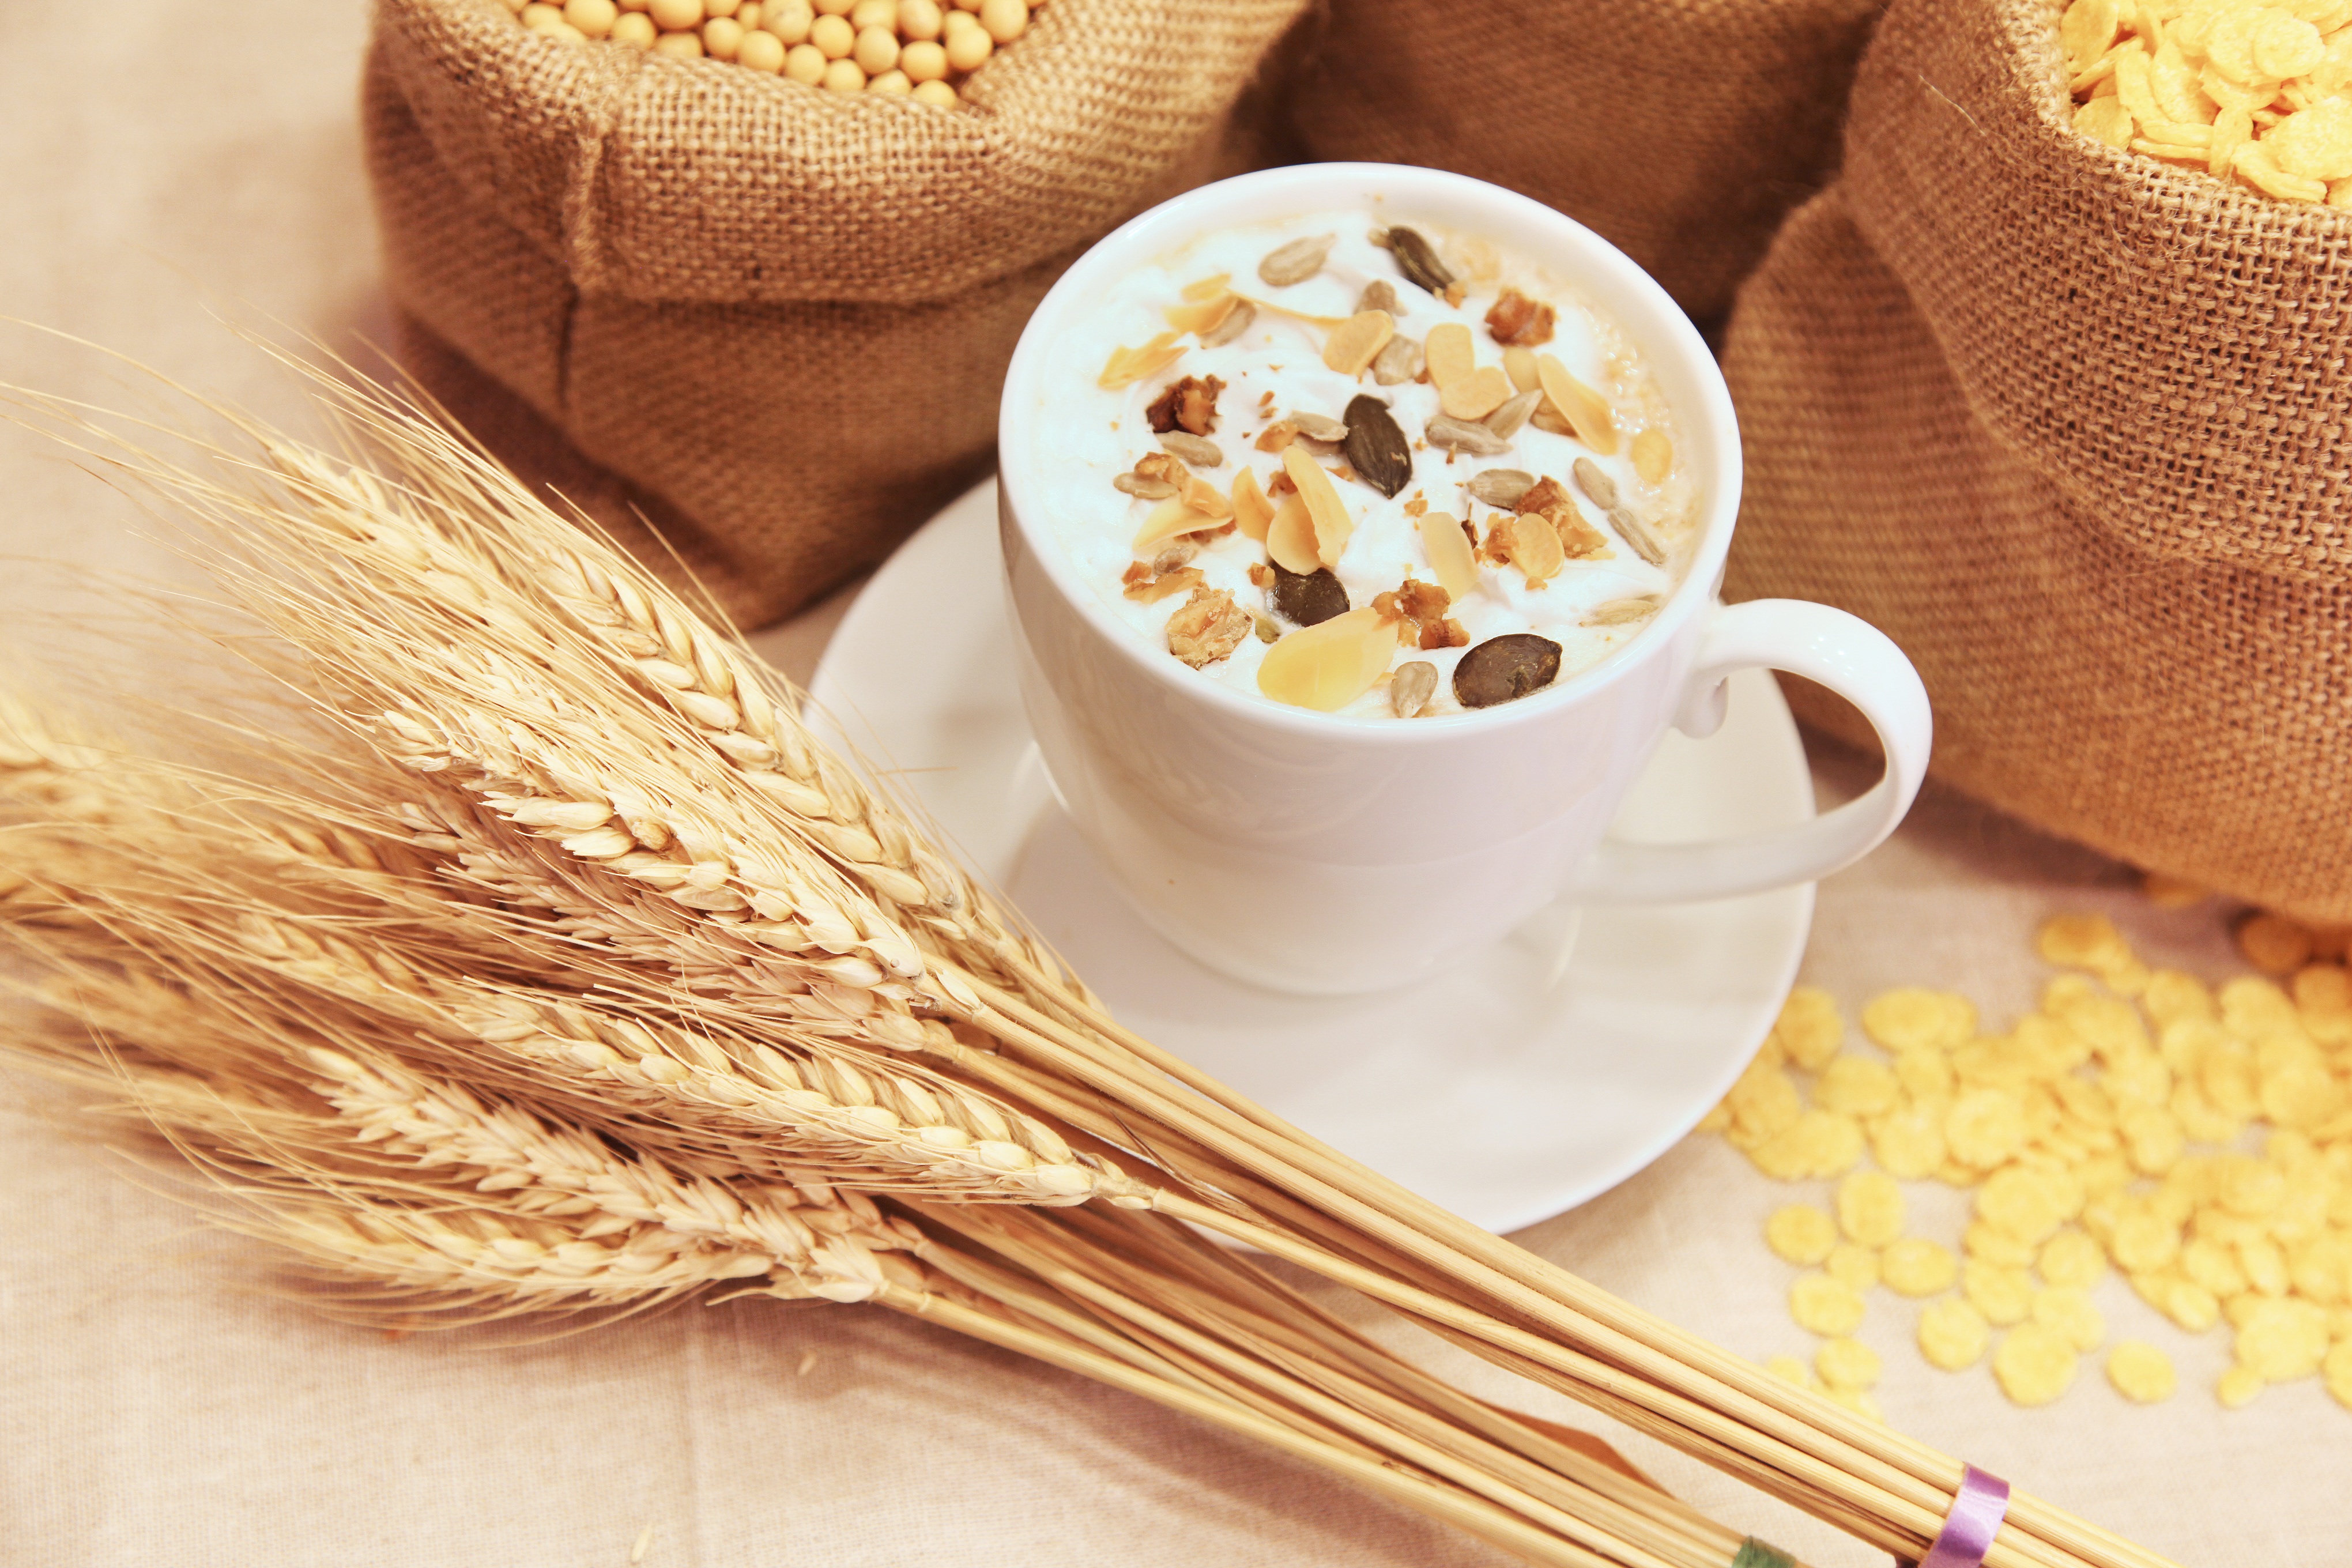
coffee, plant, tea, cup, dish, meal, food, produce, corn, drink, breakfast, cereal, flavor, flowering plant, grass family, land plant